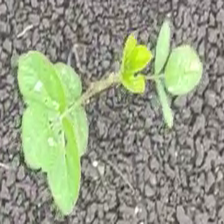
Weed species: Asian_Pigeonwings_(Clitoria Ternatea)